Princess (2006 film)

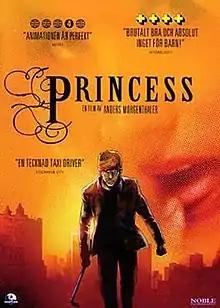
Danish DVD cover

Princess is a 2006 adult animated drama film directed by Anders Morgenthaler and co-written by Morgenthaler and Mette Heeno. The film tells the harsh story of a missionary named August (Thure Lindhardt) whose sister, a former porn star nicknamed "The Princess," has died of drug abuse and left behind her 5-year-old daughter. August adopts the child and they embark on a violent mission of vengeance to destroy all existing pornographic material featuring Princess.